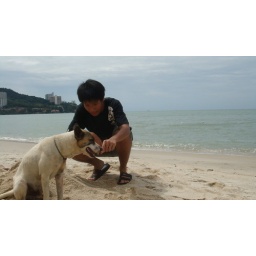
beach dog in penang island